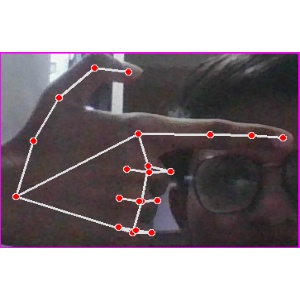
अक्षर: ब